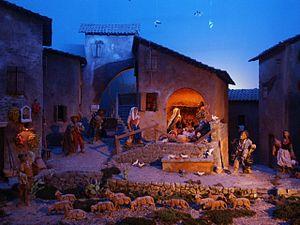
L'Arskrippana est un musée où sont présentées des crèches. Il se trouve à la frontière belgo-allemande dans les Ardennes et fait partie de l'Ardenner Cultur Boulevard. Avec ses 2 500 m² d'espace d'exposition, l'établissement de la Krippana GmbH, à Bullange, constitue la plus grande exposition de crèches en Europe. Ce musée, placé sous l'égide de l'évêque de Liège, montre des représentations de la Nativité anciennes, modernes, monumentales ou minuscules.